François-René Duchâble

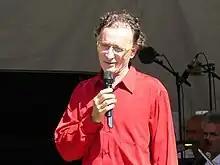

François-René Duchâble (born 22 April 1952, in Paris) is a French pianist. He studied at the Conservatoire de Paris, and at the age of 13 won the institution's first prize in piano. Three years later, he placed 11th at the Queen Elisabeth Music Competition in Brussels, and in 1973 won the Prix de la Fondation Sacha Schneider. At that time, Duchâble caught the attention of Arthur Rubinstein, who encouraged him to pursue a solo career and helped secure his first important engagements. Since then, Duchâble has had a successful concert career in Europe, the United States, Canada, and Japan.